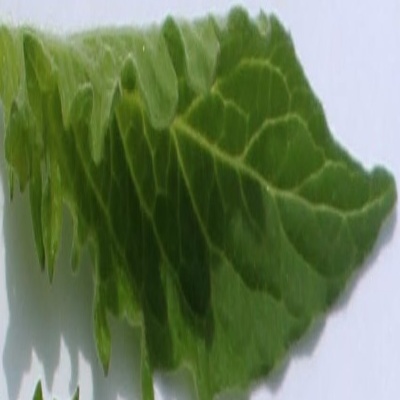
Crop: Tomato
Condition: healthy